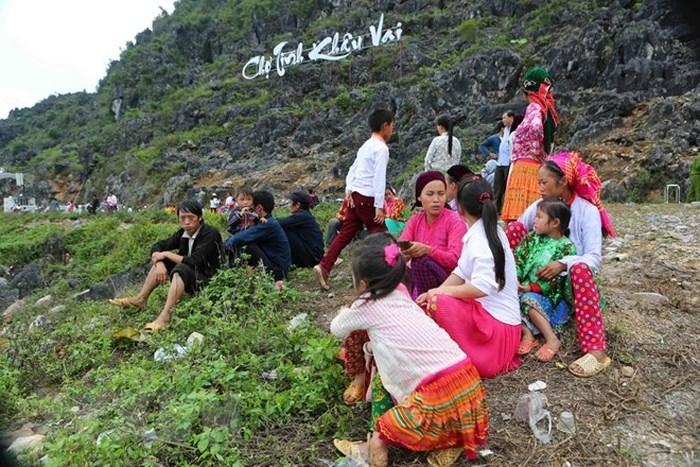
có nhiều người đang ngồi ở trên một con dốc